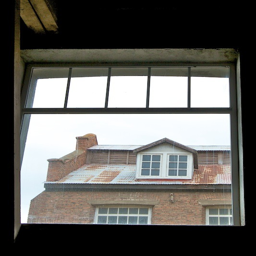
large windows draw in every bit of sunlight